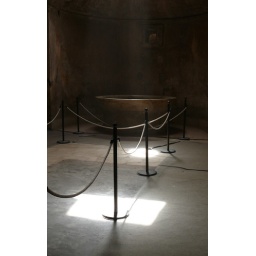
in one of the bath houses